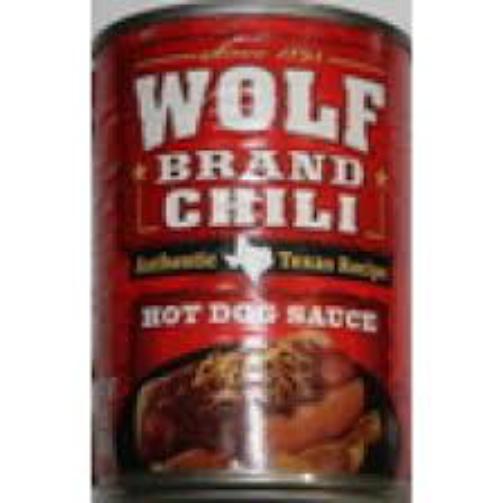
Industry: Food